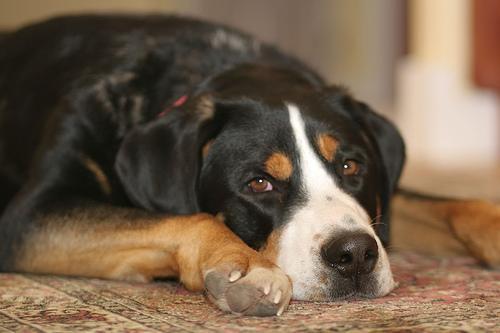
Greater_Swiss_Mountain_dog